Theft of fire

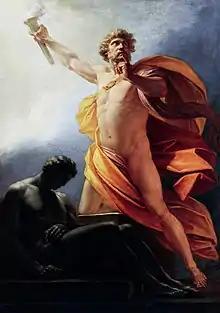
"Prometheus Brings Fire to Mankind" (1817) by Heinrich Füger

The theft of fire for the benefit of humanity is a theme that recurs in many world mythologies, symbolizing the acquisition of knowledge, or technology, and its transformative impact on civilization. Its recurrent themes include trickster figures as the thief, and supernatural heroic guardians who hoard fire from humanity, often out of mistrust for humans. These myths reflect the profound significance of fire in human history, seen as a pivotal step in the development of human society.